Chile–Peru football rivalry

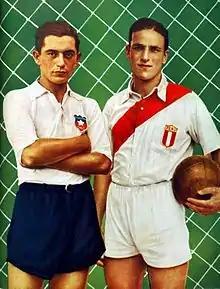
Chile's Raúl Toro & Peru's Teodoro Fernandez, opponents in the 1937 Sudamericano

The Chile–Peru football rivalry is a long-standing association football rivalry between the national football teams of Peru and Chile and their respective aficionados. Both teams compete in FIFA's South American Football Confederation (CONMEBOL). Matches between the two nations are keenly contested and their games have a reputation for fierceness in and off the field of play, fueled by political disputes.